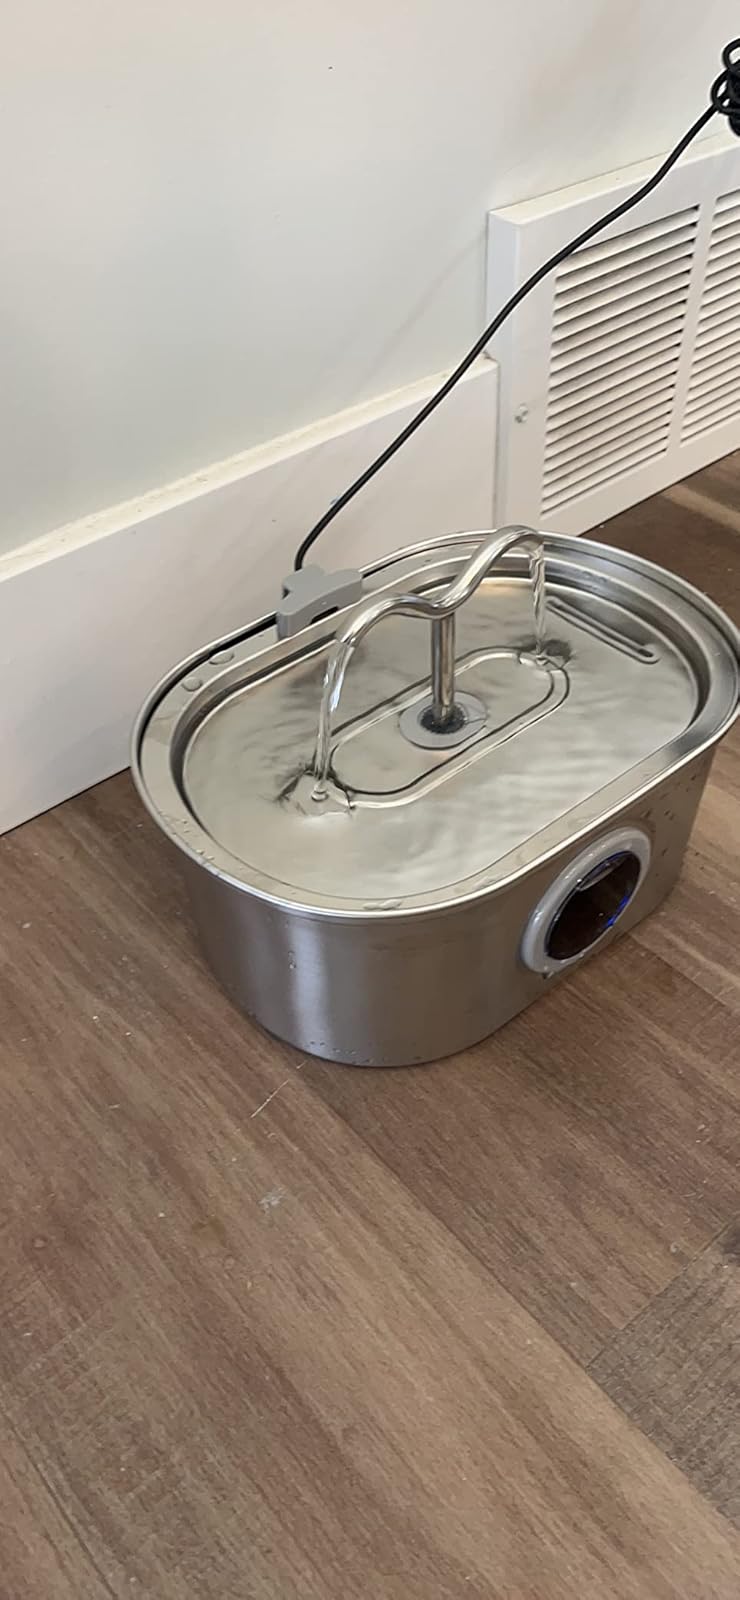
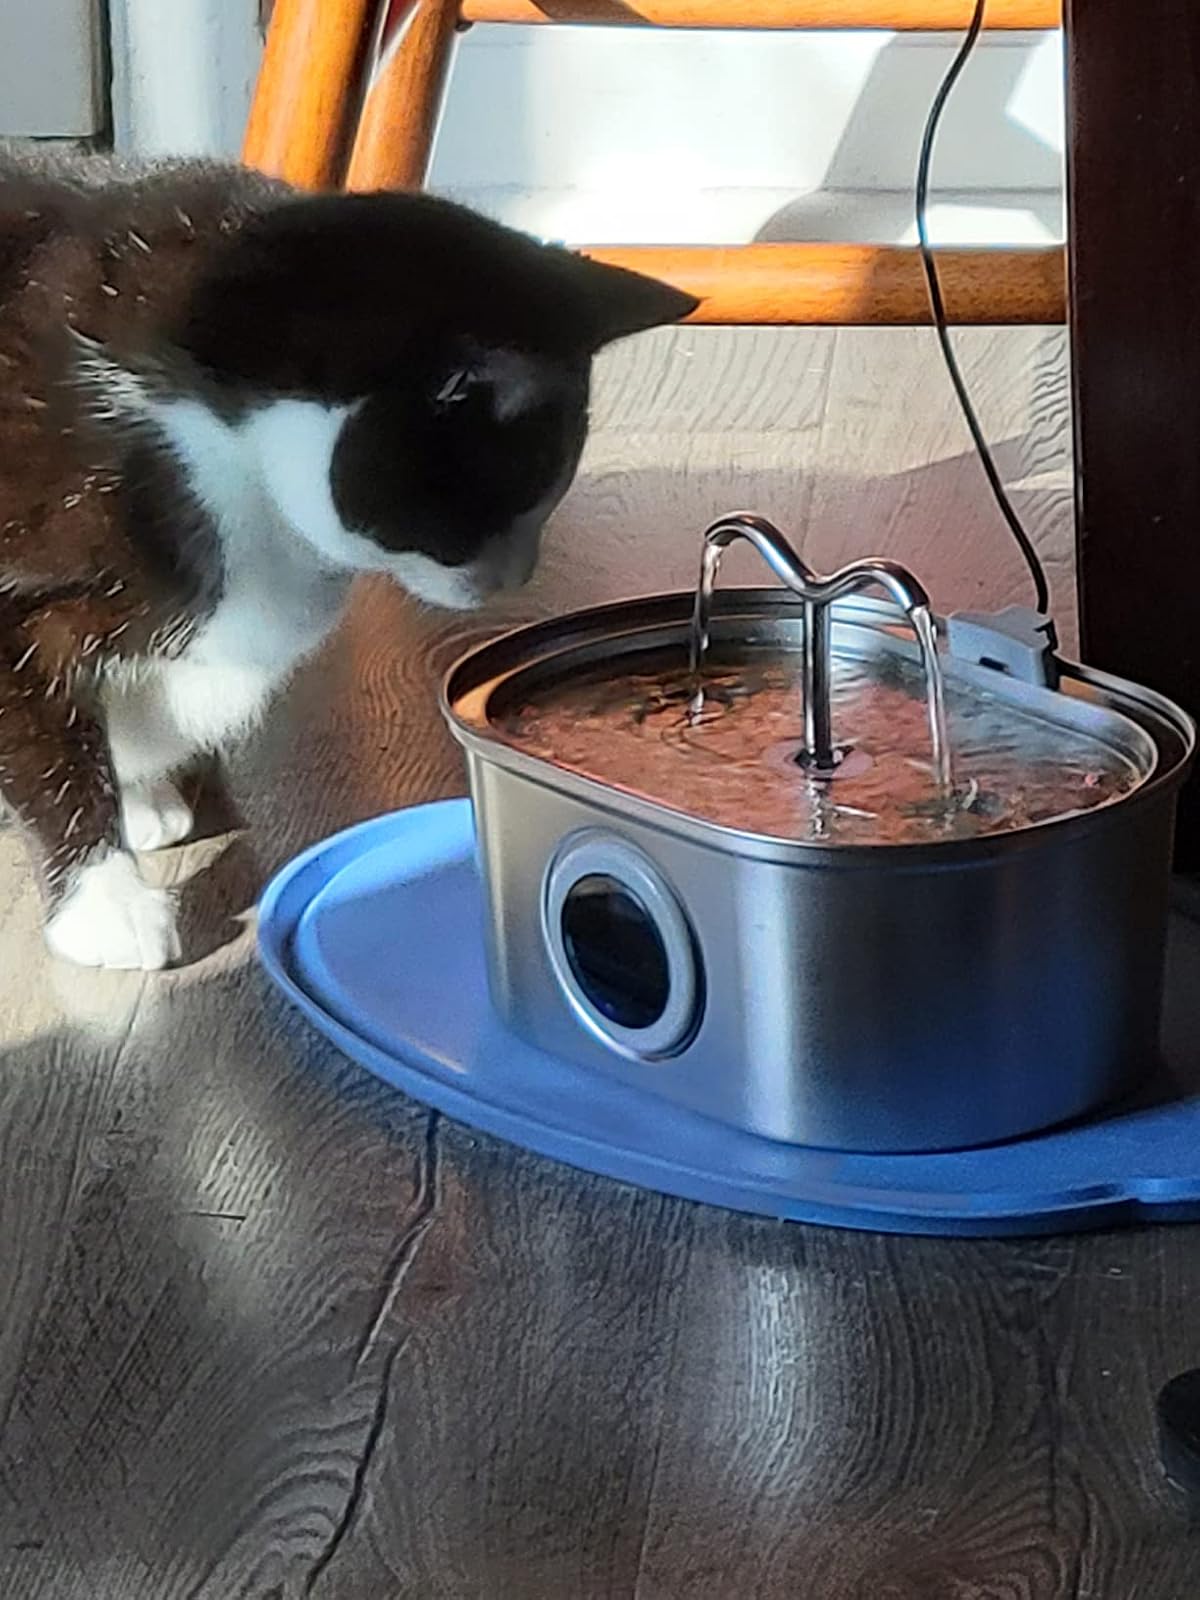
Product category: items_bowl
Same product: yes